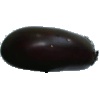
Label: eggplant